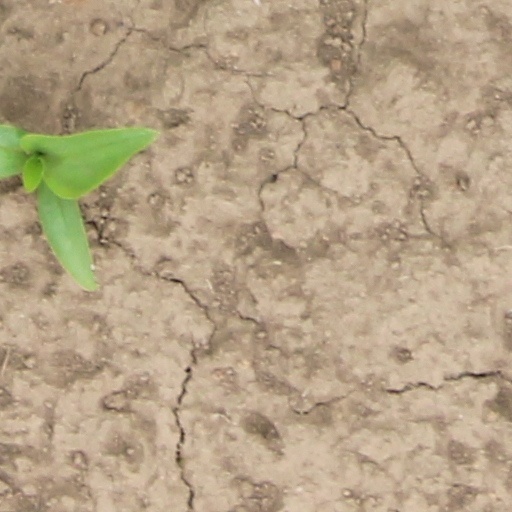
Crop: wheat